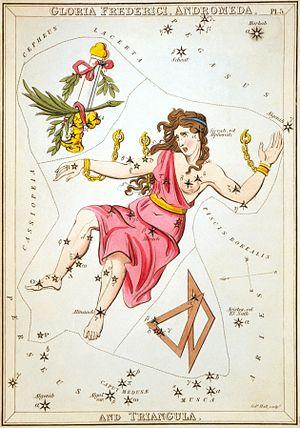
Urania's Mirror; or, a view of the Heavens est un ensemble de 32 cartes astronomiques publié en novembre 1824. Contenant des illustrations basées sur A Celestial Atlas d'Alexander Jamieson, les cartes avaient également des trous pour permettre de voir une représentation des étoiles de la constellation devant une lumière. Gravées par Sidney Hall, elles ont été identifiées comme le travail du révérend Richard Rouse Bloxam, un maître assistant à la Rugby School, bien qu'il ait été dit que ce soit le travail « d'une dame ».